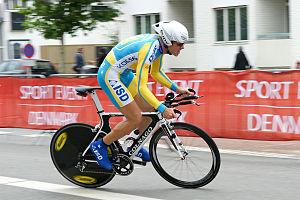
Vitaliy Popkov, né le 16 juin 1983 à Novosselytsia, est un coureur cycliste ukrainien, ancien membre de l'équipe ISD Continental de 2007 à 2014. Il a été vice-champion du monde de poursuite par équipes en 2007 à Palma de Majorque.